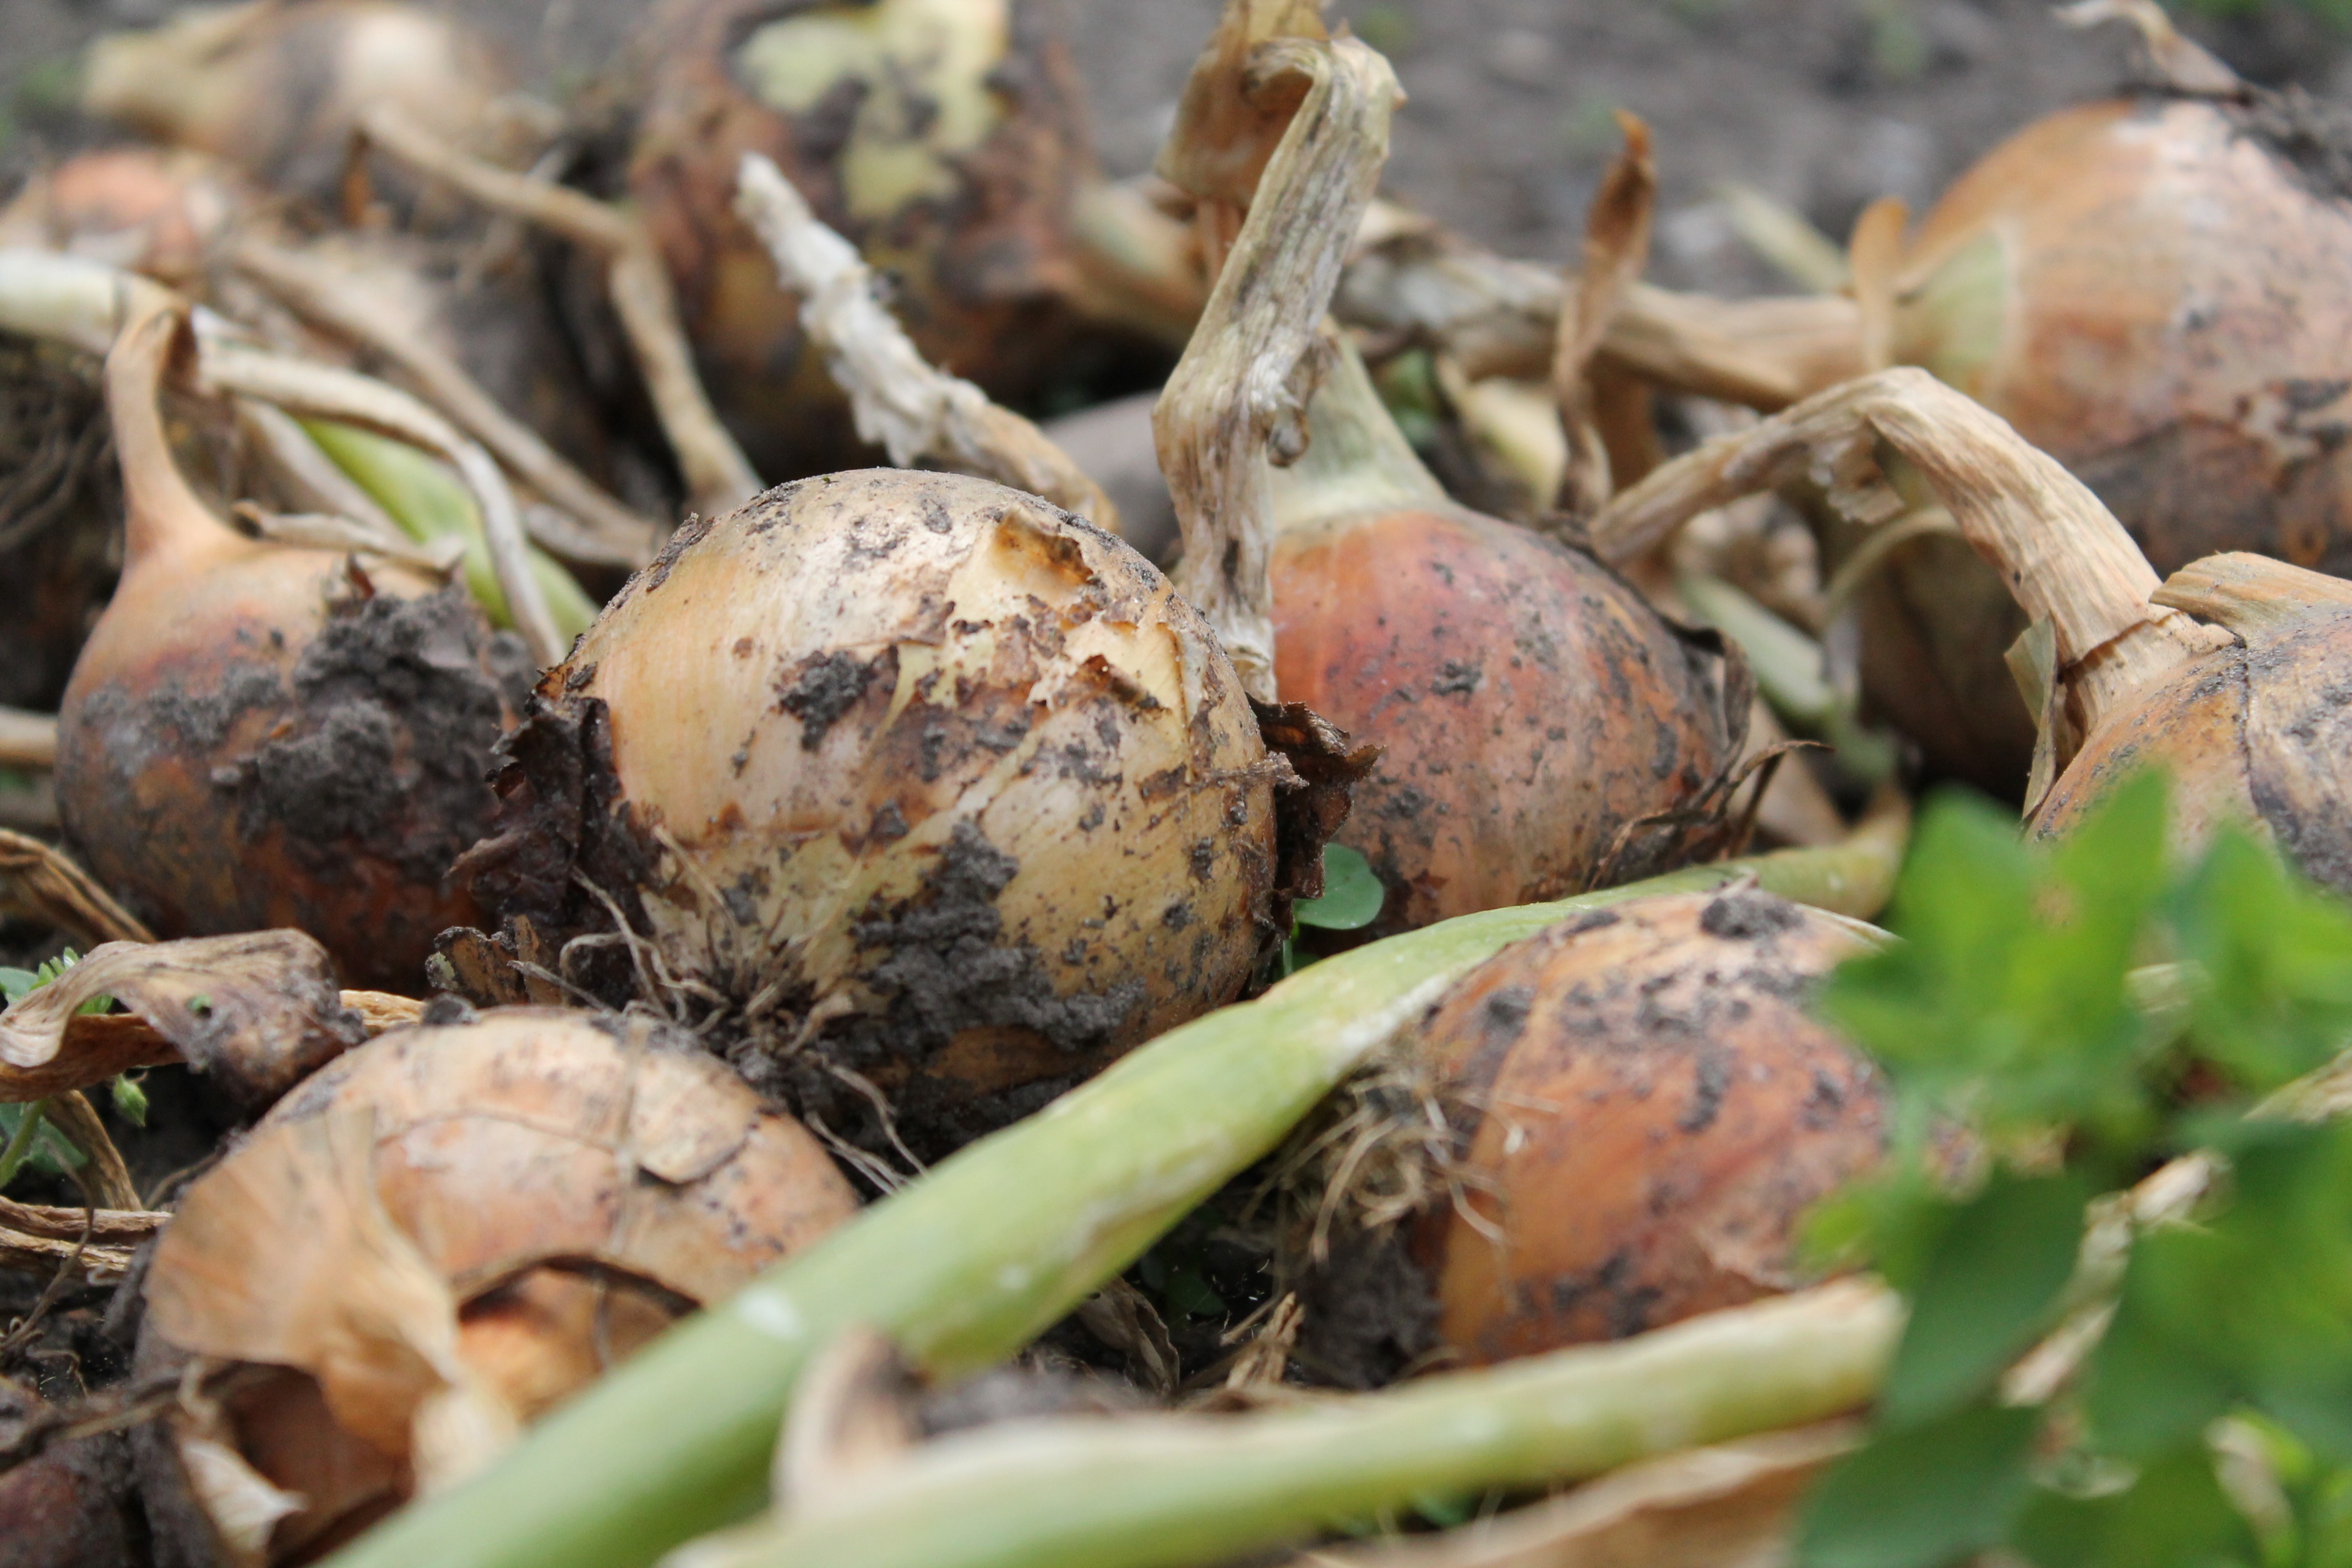
plant, food, harvest, produce, vegetable, agriculture, coconut, nutrition, vegetables, frisch, onions, vegetable garden, matsutake, flowering plant, tuber, shallot, land plant